Lo más sencillo es complicarlo todo

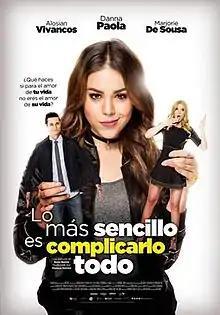

Lo más sencillo es complicarlo todo (English: The Easiest Thing Is To Complicate Everything) is a 2018 Mexican romantic comedy film written and directed by Rene Bueno. The film stars Danna Paola, Alosian Vivancos, and Marjorie De Sousa.